Ibycus

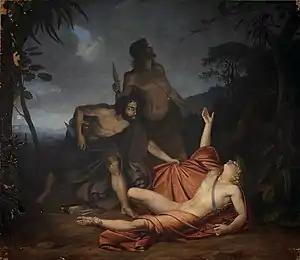
"The Cranes of Ibycus", by Heinrich Schwemminger, illustrating Schiller's poem of that name

Suda's extraordinary account of the poet's death is found in other sources, such as Plutarch and Antipater of Sidon and later it inspired Friedrich Schiller to write a ballad called "The Cranes of Ibycus" yet the legend might be derived merely from a play upon the poet's name and the Greek word for the bird or "ibyx"—it might even have been told of somebody else originally. Another proverb associated with Ibycus was recorded by Diogenianus: "more antiquated than Ibycus" or "more silly than Ibycus". The proverb was apparently based on an anecdote about Ibycus stupidly or nobly turning down an opportunity to become tyrant of Rhegium in order to pursue a poetic career instead (one modern scholar however infers from his poetry that Ibycus was in fact wise enough to avoid the lure of supreme power, citing as an example Plato's quotation from one of his lyrics: "I am afraid it may be in exchange for some sin before the gods that I get honour from men"). There is no other information about Ibycus' activities in the West, apart from an account by Himerius, that he fell from his chariot while travelling between Catana and Himera and injured his hand badly enough to give up playing the lyre "for some considerable time."